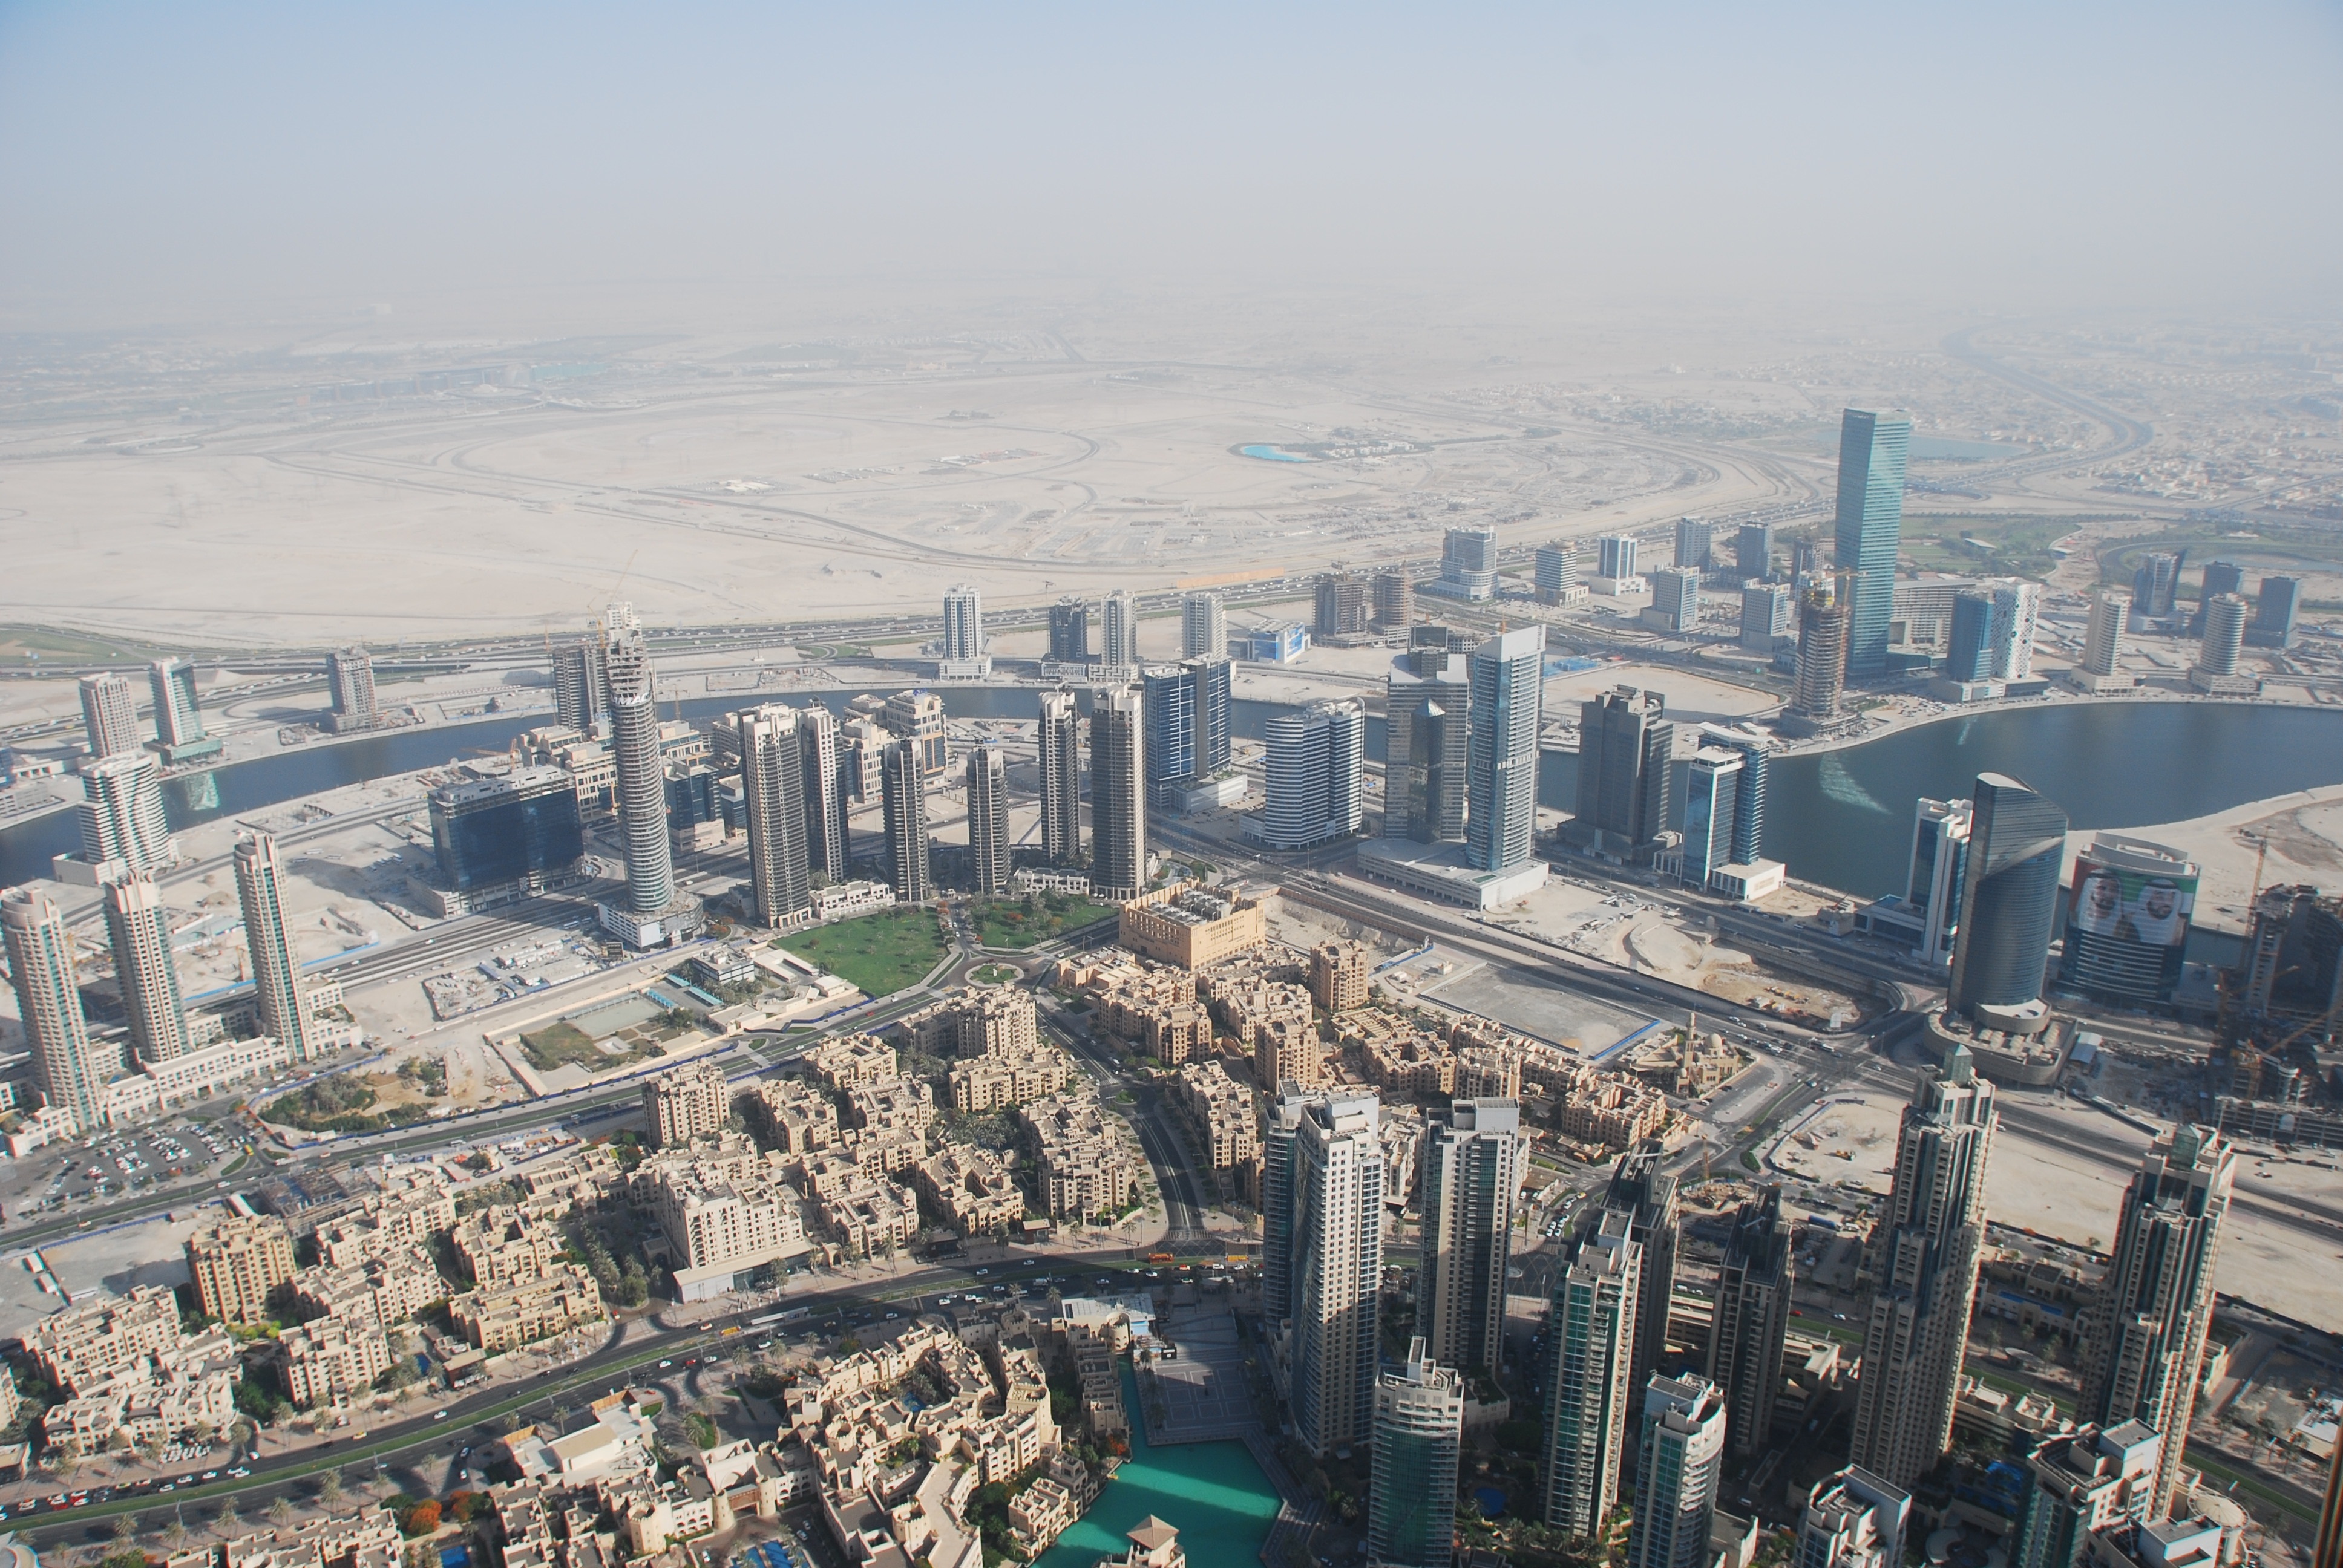
skyline, photography, town, city, skyscraper, cityscape, panorama, downtown, tower, dubai, landmark, tower block, skyscrapers, metropolis, neighbourhood, bird's eye view, aerial photography, aerial photographs, urban area, residential area, human settlement, atmosphere of earth, metropolitan area